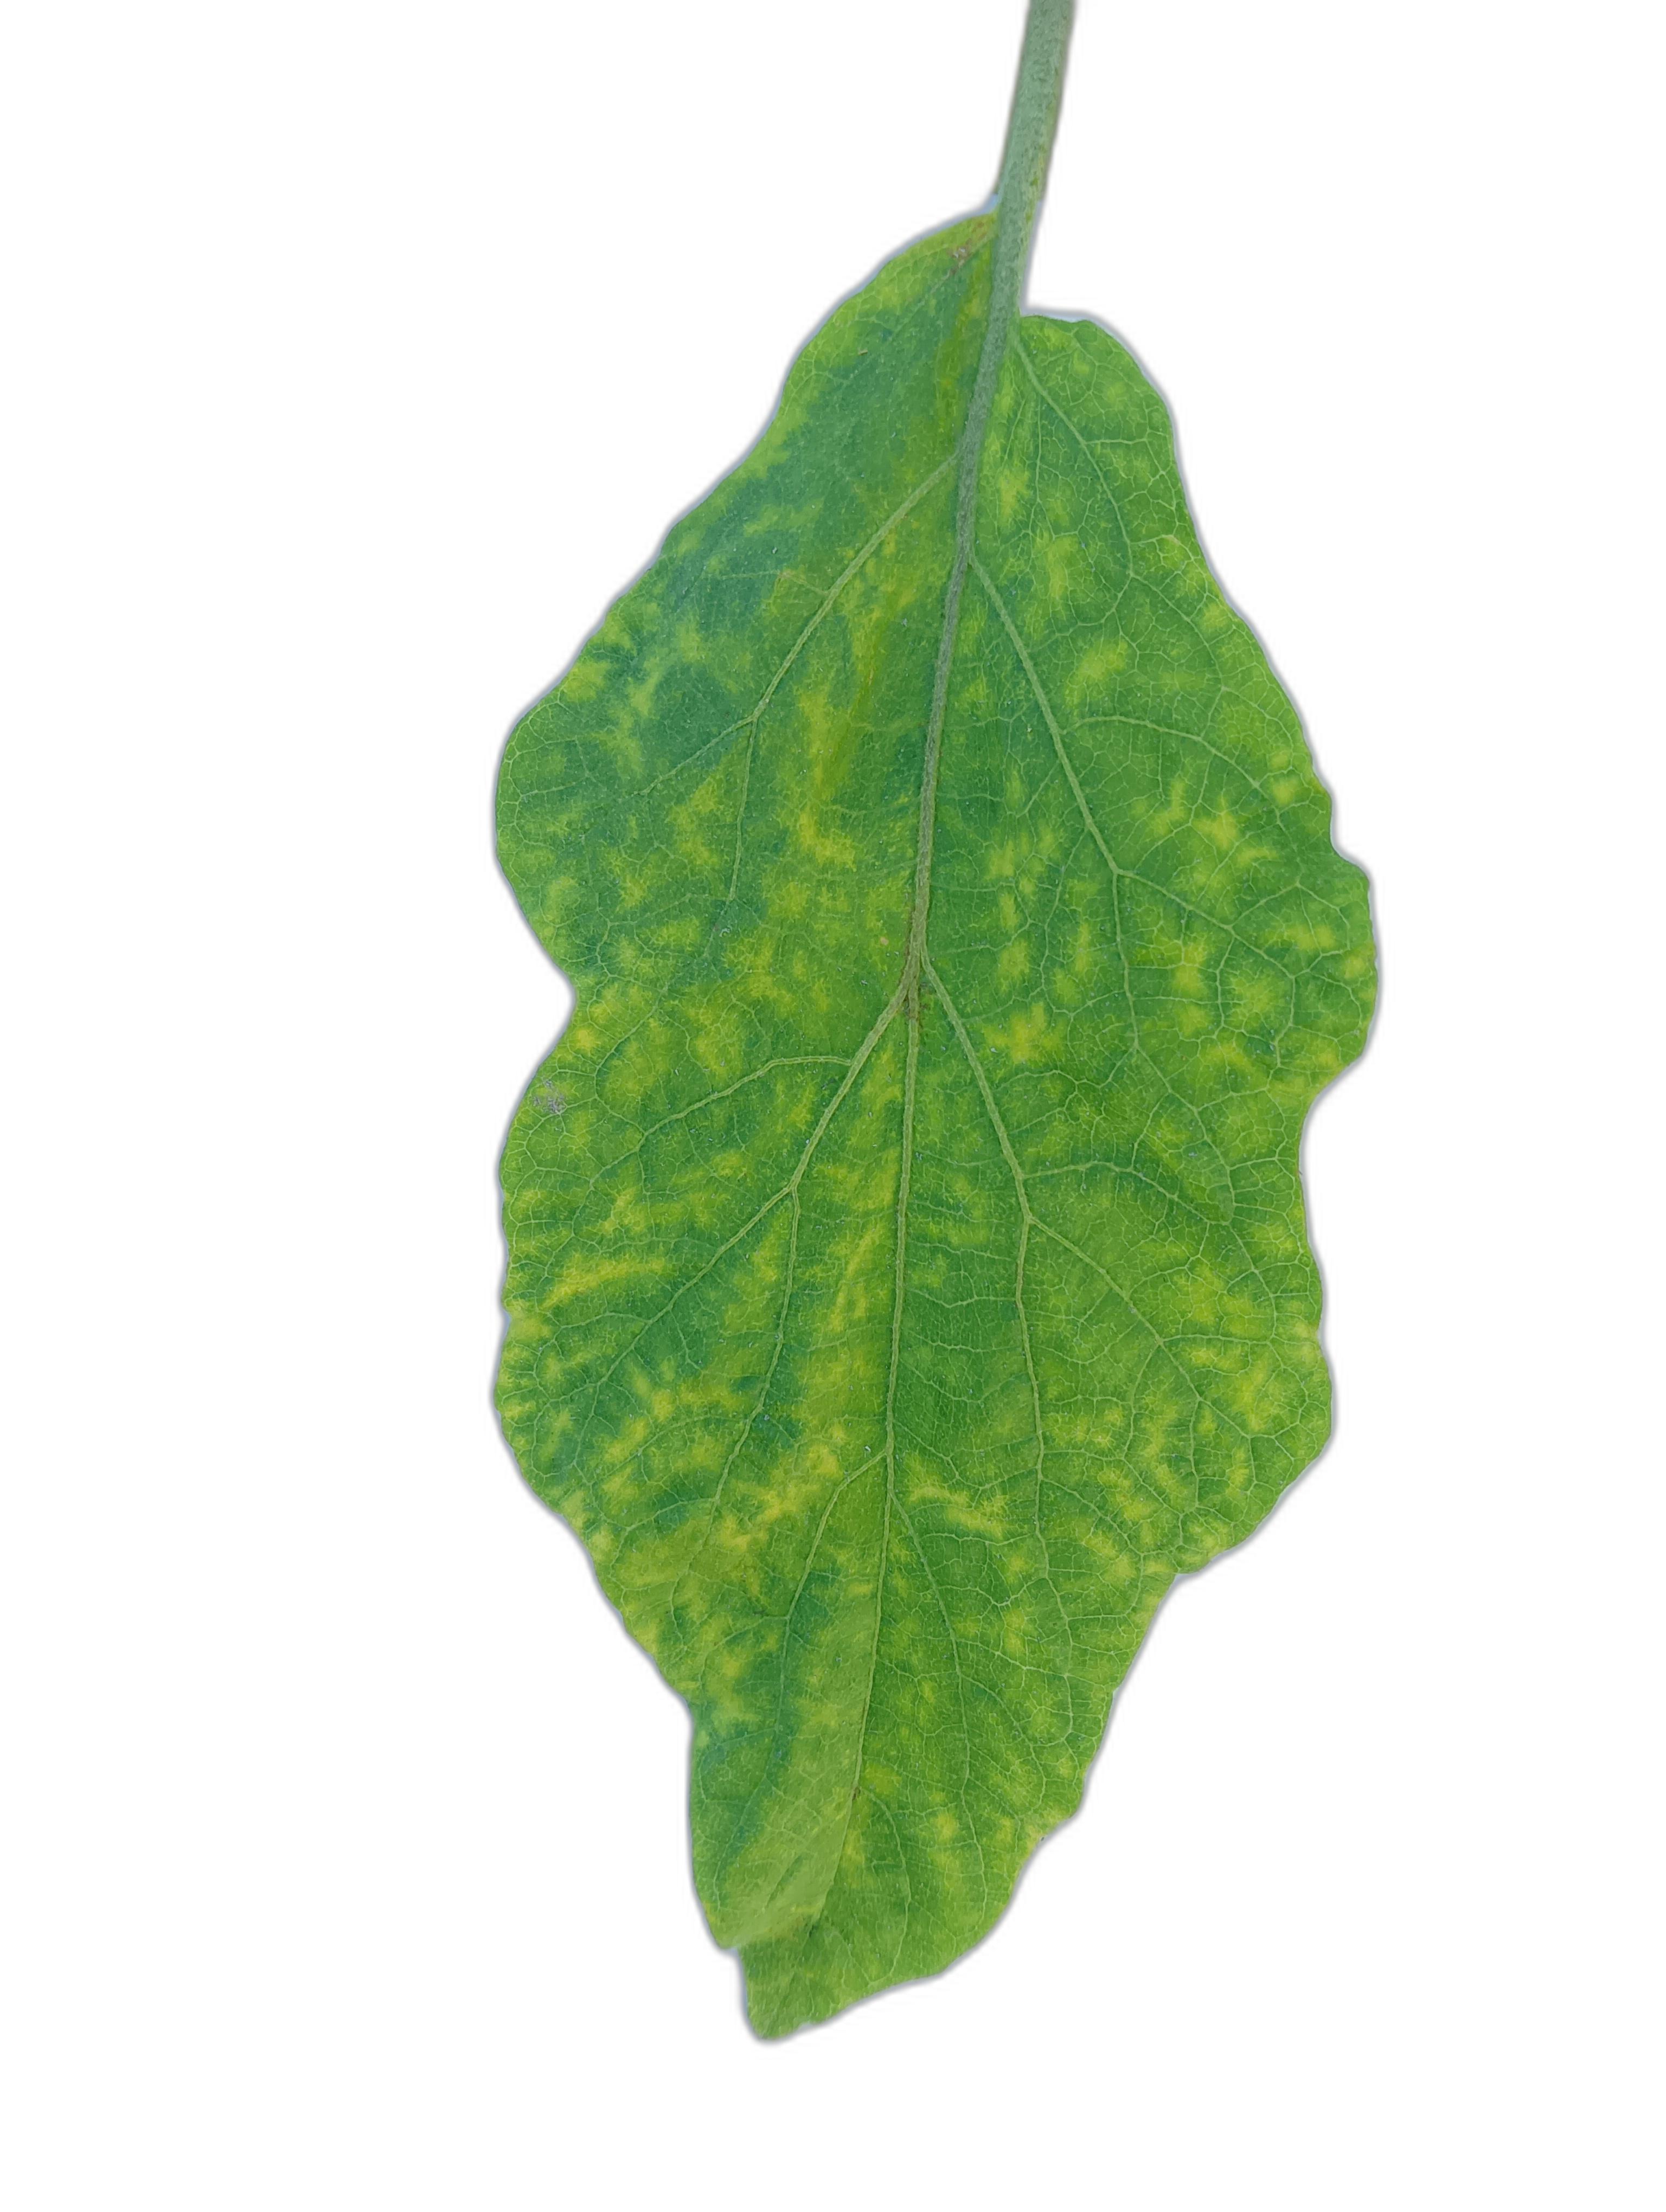
Label: Healthy Leaf